Battle of Castalla (1812)

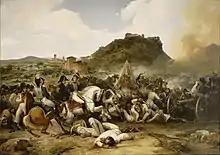
Battle of Castalla, 21 July 1812, by Jean-Charles Langlois

In the Battle of Castalla (21 July 1812) a small Spanish army commanded by Joseph O'Donnell advanced to attack an Imperial French division under the leadership of Jean Isidore Harispe. O'Donnell's battle plan was poorly conceived and the outnumbered French smashed his center column before his right and left wings could intervene. The engagement occurred during the Peninsular War, part of the Napoleonic Wars. The battle was fought near Castalla, north-west of Alicante, Spain.